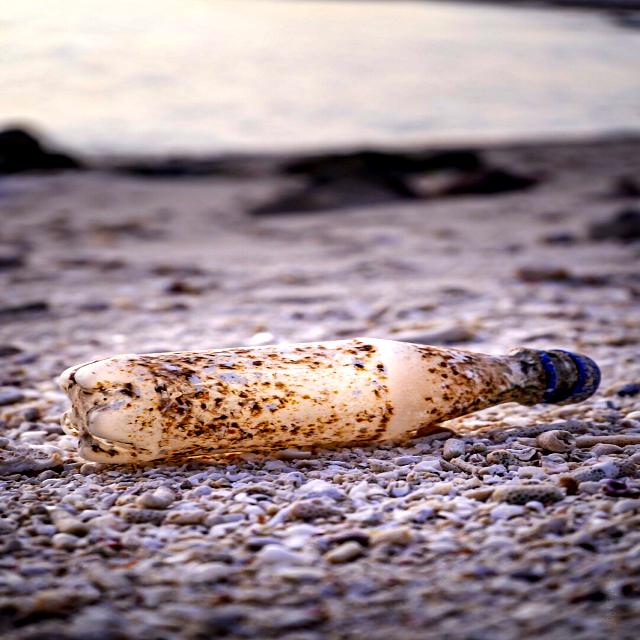
Label: Plastic